Malaysia Airlines Flight 370 satellite communications

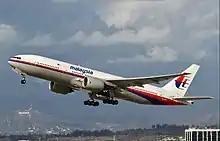
The missing aircraft (9M-MRO) seen in 2013.

The analysis of communications between Malaysia Airlines Flight 370 and Inmarsat's satellite telecommunication network provide the primary source of information about Flight 370's location and possible in-flight events after it disappeared from military radar coverage at 02:22 Malaysia Standard Time (MYT) on 8 March 2014 (17:22 UTC, 7 March), one hour after communication with air traffic control ended and the aircraft departed from its planned flight path while over the South China Sea.